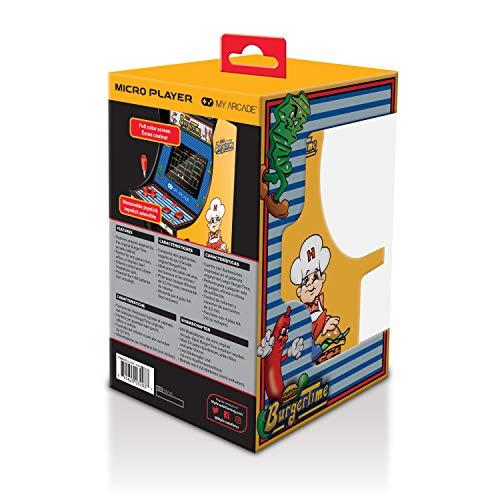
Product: Burgertime Micro Player
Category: Toys & Games | Kids' Electronics | Plug & Play Video Games
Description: Features artwork inspired by the original burgertime arcade cabinet.
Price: $19.40
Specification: ProductDimensions:4x4.5x6.8inches|ItemWeight:15.2ounces|ShippingWeight:1.8pounds(Viewshippingratesandpolicies)|ASIN:B07BZC8B8B|Californiaresidents:ClickhereforProposition65warning|Itemmodelnumber:3203|Manufacturerrecommendedage:10-11months|Batteries:4AAbatteriesrequired.